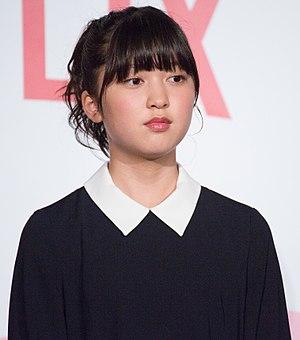
Ahn Seo-hyeon, née le 12 janvier 2004, est une actrice et mannequin sud-coréenne.